Phenotypic plasticity

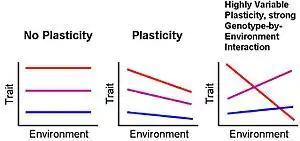
Phenotypic plasticity is the ability of one genotype to produce more than one phenotype when exposed to different environments. Each line here represents a genotype. Horizontal lines show that the phenotype is the same in different environments; slanted lines show that there are different phenotypes in different environments, and thus indicate plasticity.

Generally, phenotypic plasticity is more important for immobile organisms (e.g. plants) than mobile organisms (e.g. most animals), as mobile organisms can often move away from unfavourable environments. Nevertheless, mobile organisms also have at least some degree of plasticity in at least some aspects of the phenotype.